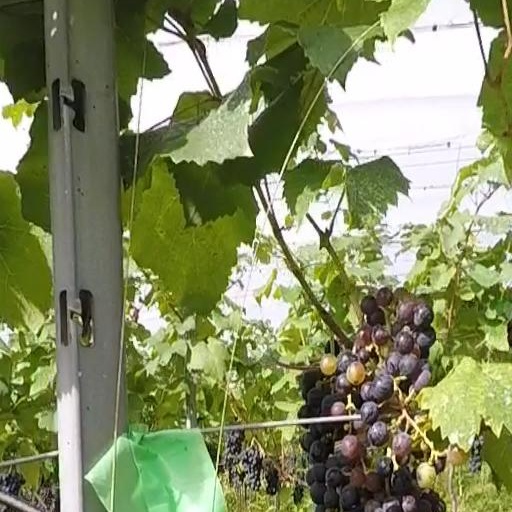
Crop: grape